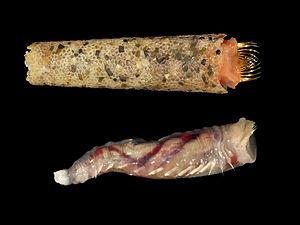
Le vers trompette, un vers polychète tubicole ramassé sur l'Oostendebank dans le sud de la mer du nord, au large de la Belgique. Longueur totale
Les Pectinariidae sont une famille de vers annélides polychètes de l'ordre des Terebellida. Les annélides sont des animaux protostomiens métamérisés vermiformes. Ces vers vivent dans des tubes calcaires qu'ils fabriquent eux-mêmes.
Le ver trompette dont le nom scientifique est Pectinaria koreni est un annélide polychète marin qu'on trouve par exemple en Manche/mer du Nord dans les estuaires où il cohabite souvent avec Abra alba et sur les littoraux.
Les polychètes sont une classe de l'embranchement des Annélides. Ils constituent le groupe de vers annélides comportant le plus grand nombre d'espèces, soit plus de 13 000. Ils sont caractérisés par leurs « parapodes » munis de « soies ».
L'ordre des Terebellida regroupe des vers annélides polychètes. Les annélides sont des animaux protostomiens métamérisés vermiformes.